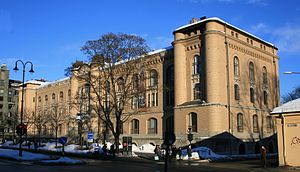
Kulturhistorisk Museum (Oslo)
Indgangen til museet i marts 2010.
Kulturhistorisk Museum er en museumsorganisation ved Universitetet i Oslo. Organisationen blev oprettet i 1999 under navnet Universitetets kulturhistoriske museer da Universitetets Oldsaksamling, Myntkabinettet og Etnografisk museum blev slået sammen til én organisation. I 2004 blev navnet ændret til Kulturhistorisk museum.